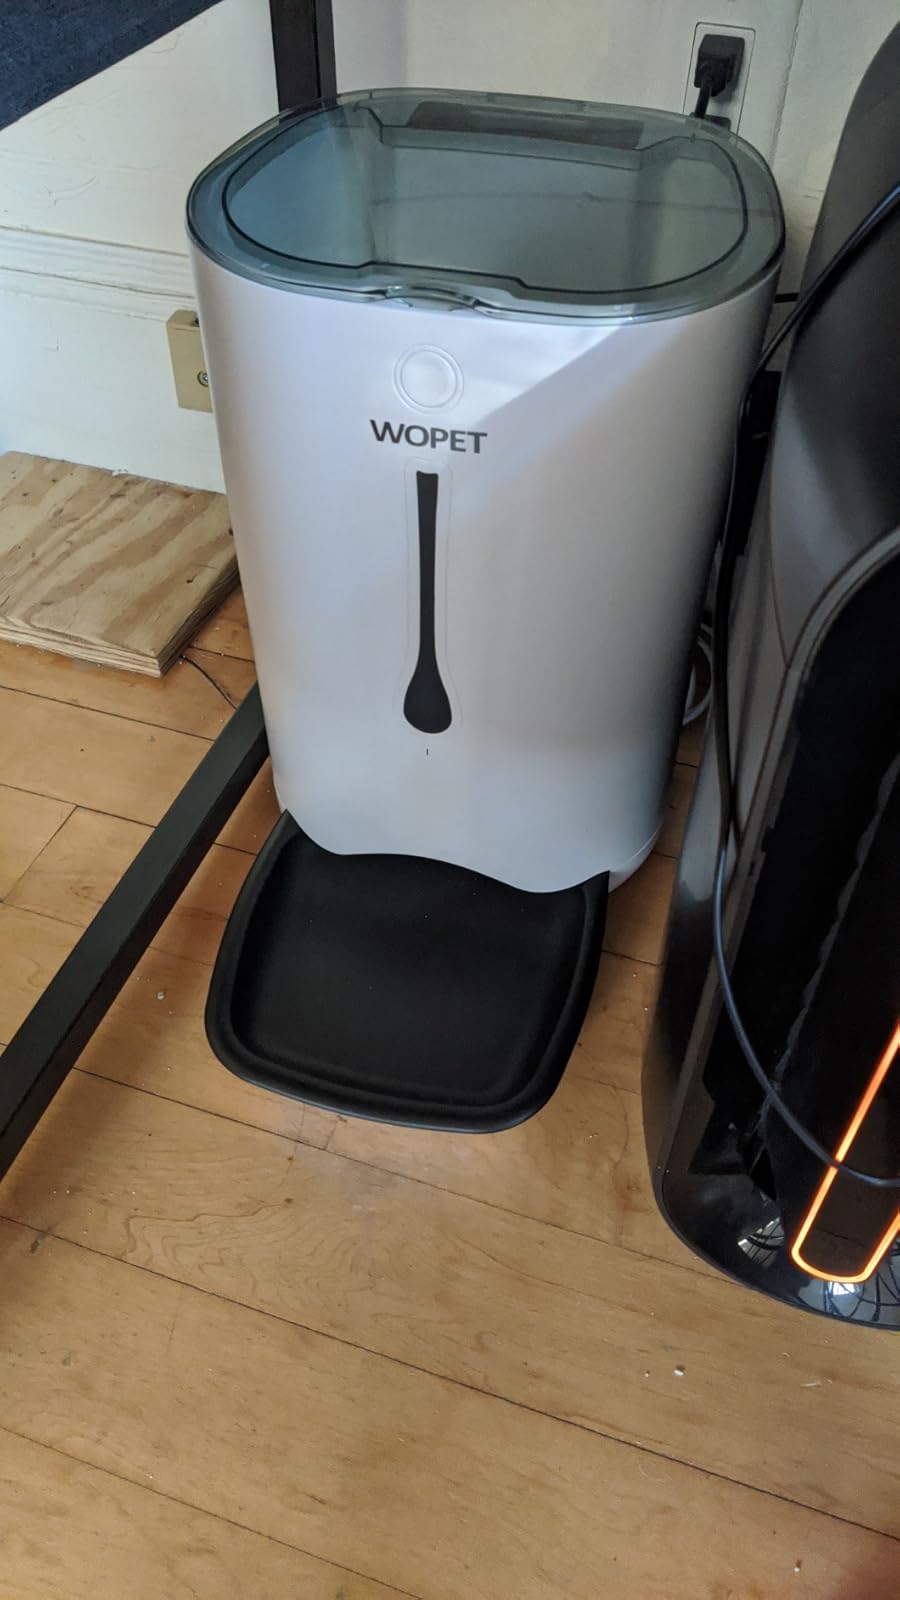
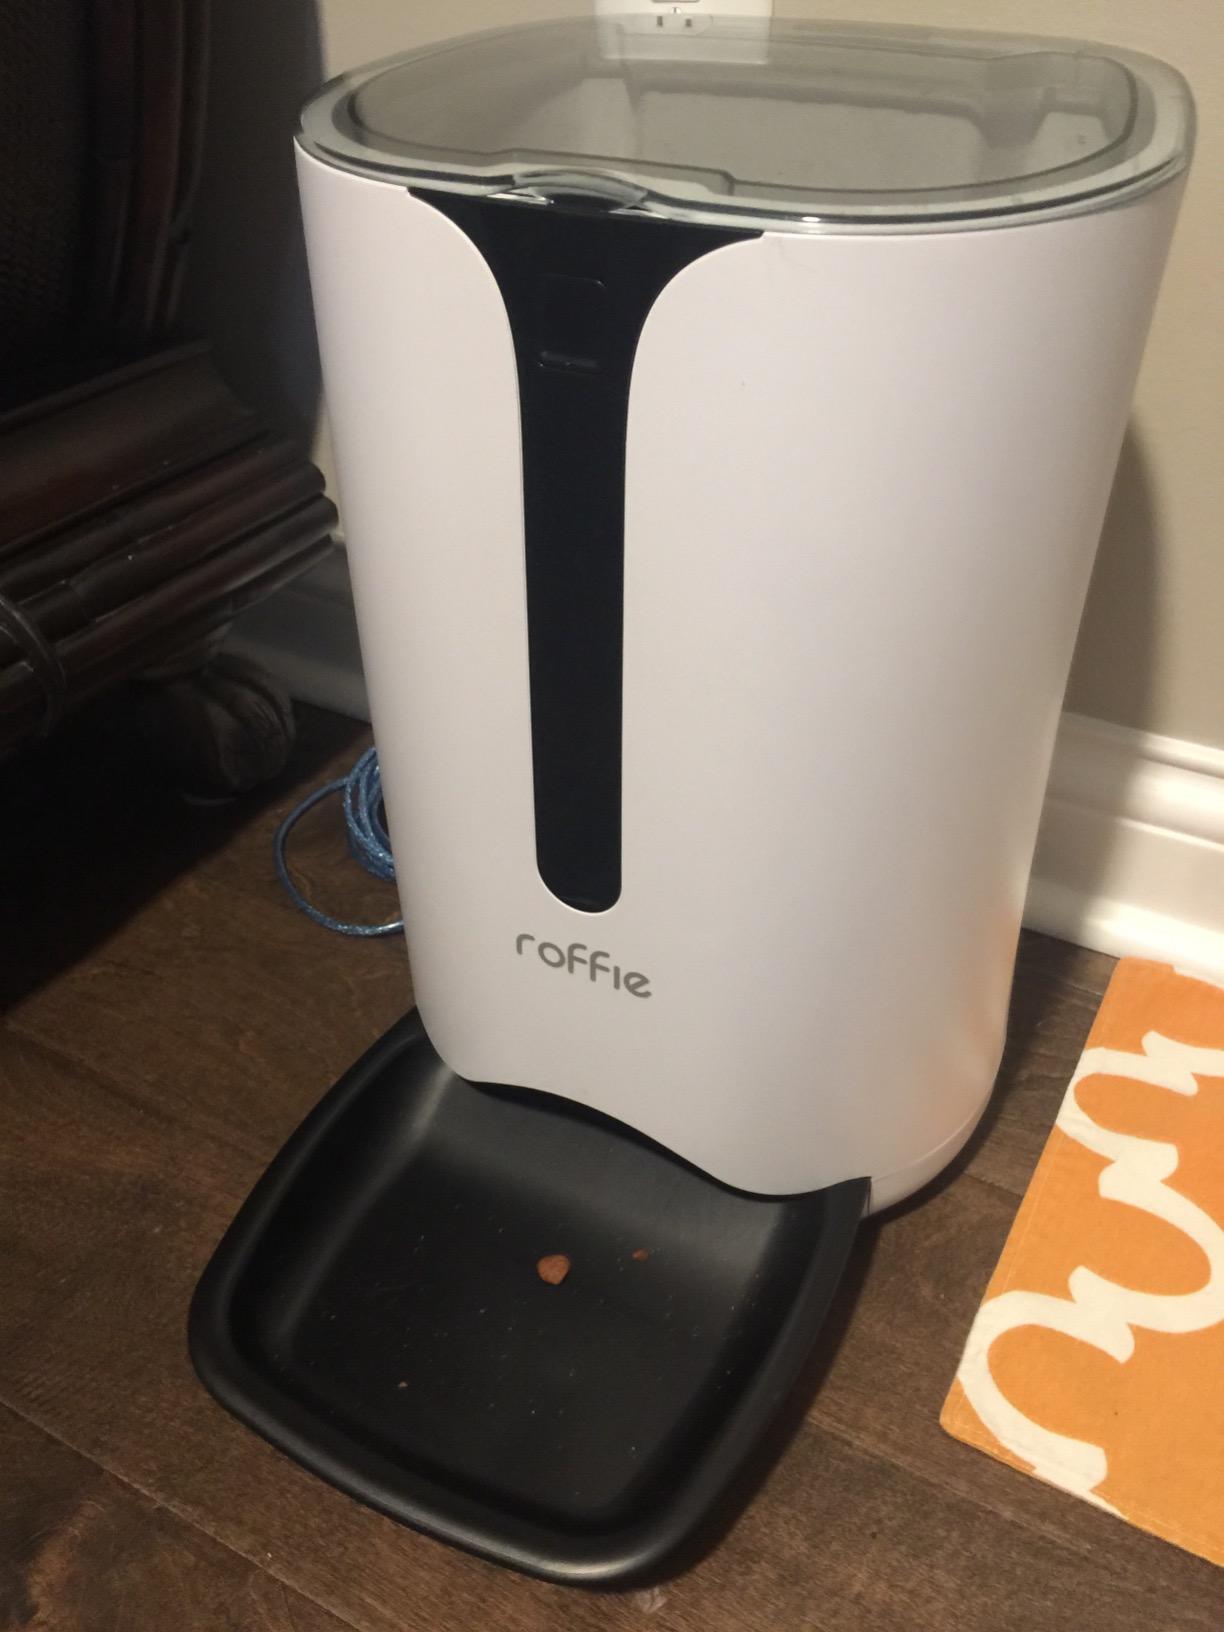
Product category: items_feeder
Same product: no